Beach armoured recovery vehicle

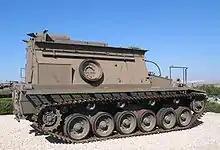
Centurion BARV at the Yad la-Shiryon Museum, Latrun (November 2005)

By the late 1950s, Sherman BARVs were becoming less useful as they were unable to recover the heavier armoured vehicles that were being introduced. The "Centurion BARV FV 4018" was developed as a replacement. A mild-steel prototype was followed in 1960 by 12 production vehicles. These were based on the hulls of Mark 1, 2, and 3 Centurion tanks that by this time were redundant. Although initially assigned to the Army, they were passed to the Royal Marines when the Army's amphibious assault role was given to the marines. The BARV was basically a Centurion body with built up sides to accommodate wading in water up to 11 feet. The design was functional yet crude with sloped armour built above the tank hull. The tracks for the BARV were reversed so they had better grip biting in reverse.